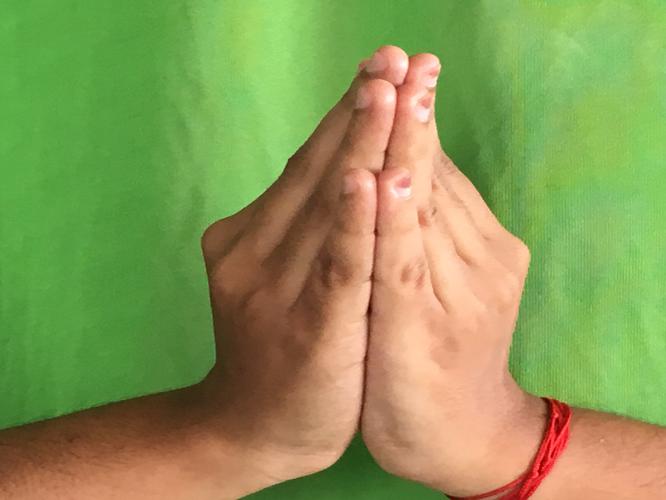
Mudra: Kapotham
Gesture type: double_hand